Gulag

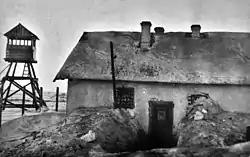
A punishment cell block in one of the subcamps of Vorkutlag, 1945

The Gulag was a system of forced labor camps in the Soviet Union. The word "Gulag" originally referred only to the division of the Soviet secret police that was in charge of running the forced labor camps from the 1930s to the early 1950s during Joseph Stalin's rule, but in English literature the term is popularly used for the system of forced labor throughout the Soviet era. The abbreviation GULAG (ГУЛАГ) stands for "Glávnoye upravléniye ispravítel'no-trudovýkh lageréy " (Гла́вное управле́ние исправи́тельно-трудовы́х лагере́й or "Main Directorate of Correctional Labour Camps"), but the full official name of the agency changed several times.